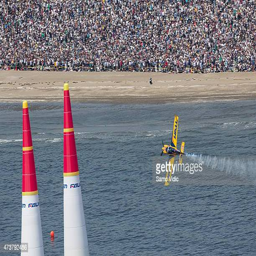
man competes during of the second stage